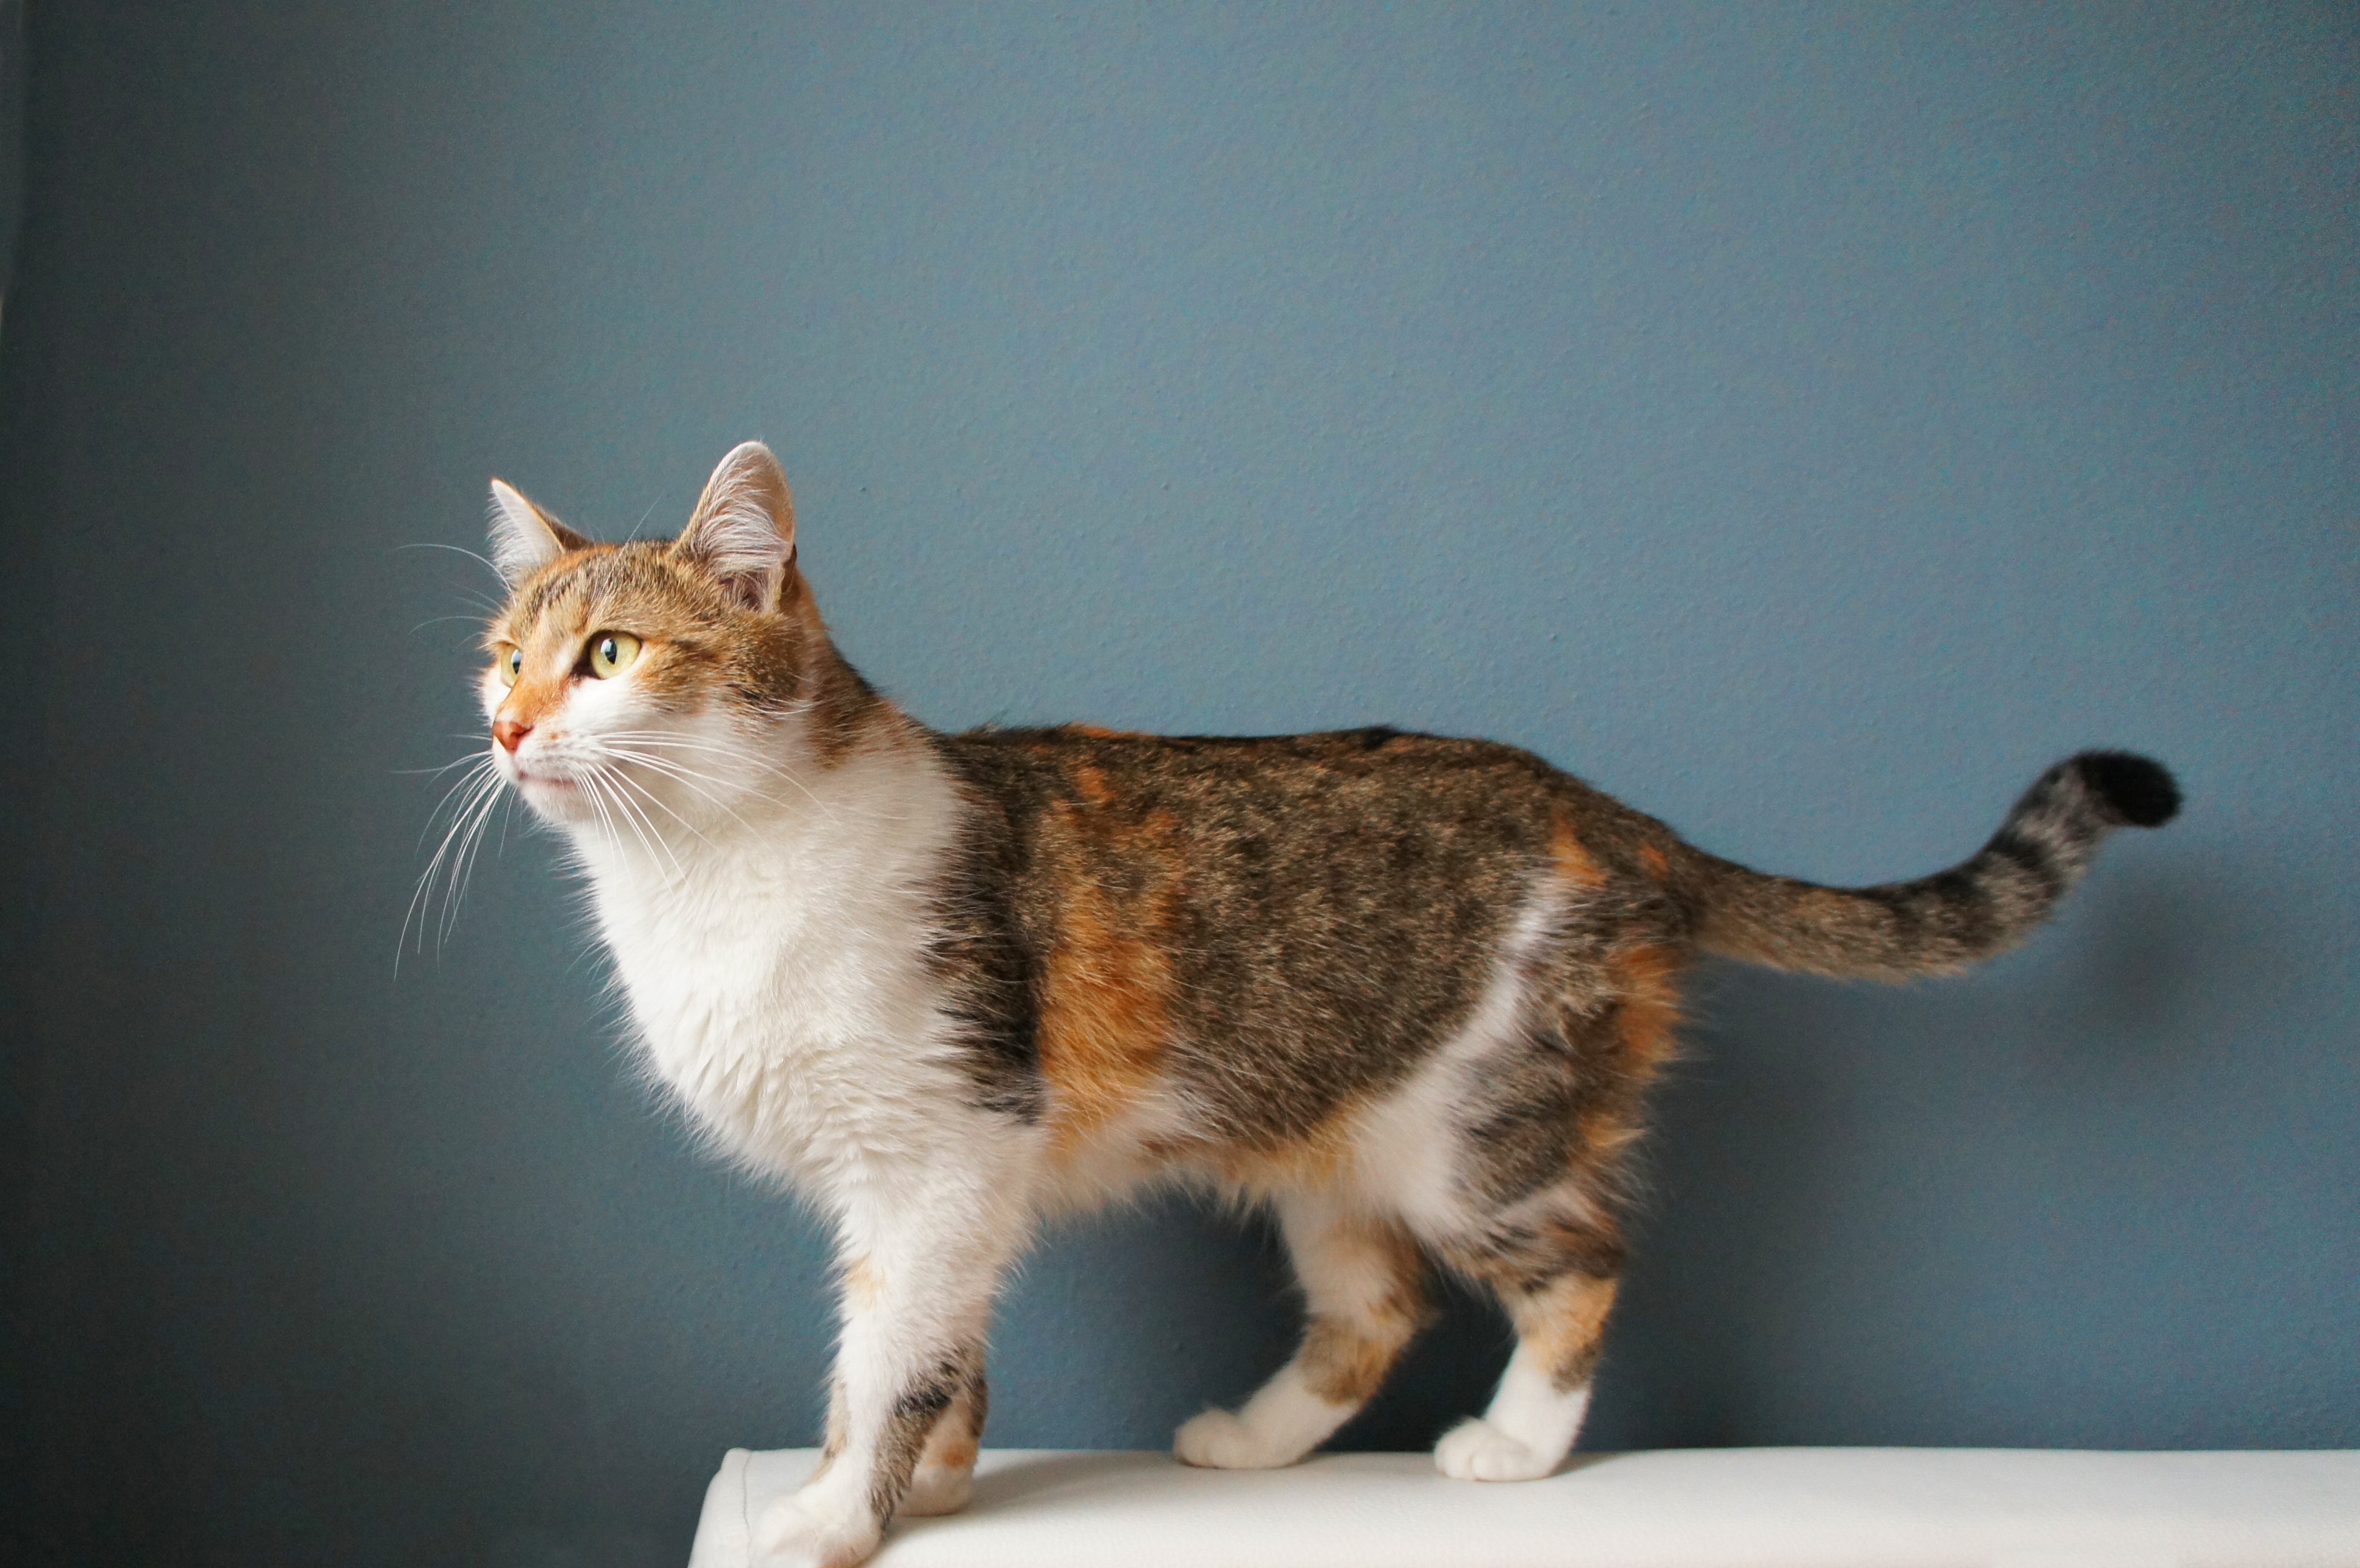
animal, looking, kitten, cat, mammal, fauna, whiskers, vertebrate, monitors, at home, cost, european shorthair, strakat, small to medium sized cats, cat like mammal, carnivoran, domestic short haired cat